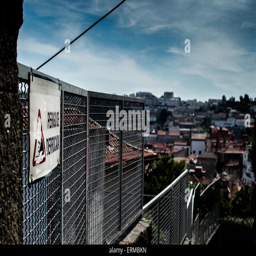
taken in one of the remote but beautiful streets